Monastery of St. Mary Magdalene

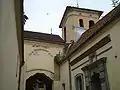
The buildings of the Monastery of the Holy Trinity in Vilnius

Not wanting to allow the community to disperse, Bishop of the Russian Orthodox Diocese of Lithuania allowed Sister Nina and the remaining sisters to settle in the buildings of the Holy Trinity male monastery, located on in the center of the Old Town. The material situation of the monastery was much more difficult than before World War I. The nuns lost their landed estates granted to them before the war by the tsarist authorities, which were confiscated by Catholic institutions or Polish owners. They were left with only 240 hectares of forest in the Wiatrówka estate, which was a donation from Russian state forests, and 67 hectares of land with a summer house near Nemenczyn. Despite this, the monastery's chronicle reports that normal community life, despite all the difficulties, was restored. The nuns held the Vilnius icon of the Mother of God in special reverence. This is confirmed by the fact that in 1921, Patriarch Tikhon of Moscow confirmed the election of Sister Nina (Bataszowa) as the head of the monastery and rewarded her with the right to wear a pectoral cross. On November 8 of the same year, Archbishop Eleutherius of the Russian Orthodox Diocese of Lithuania bestowed upon her the rank of hegumeness.